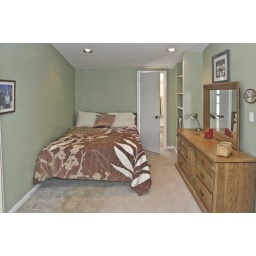
With built in shelving, carpet floor and personal bathroom